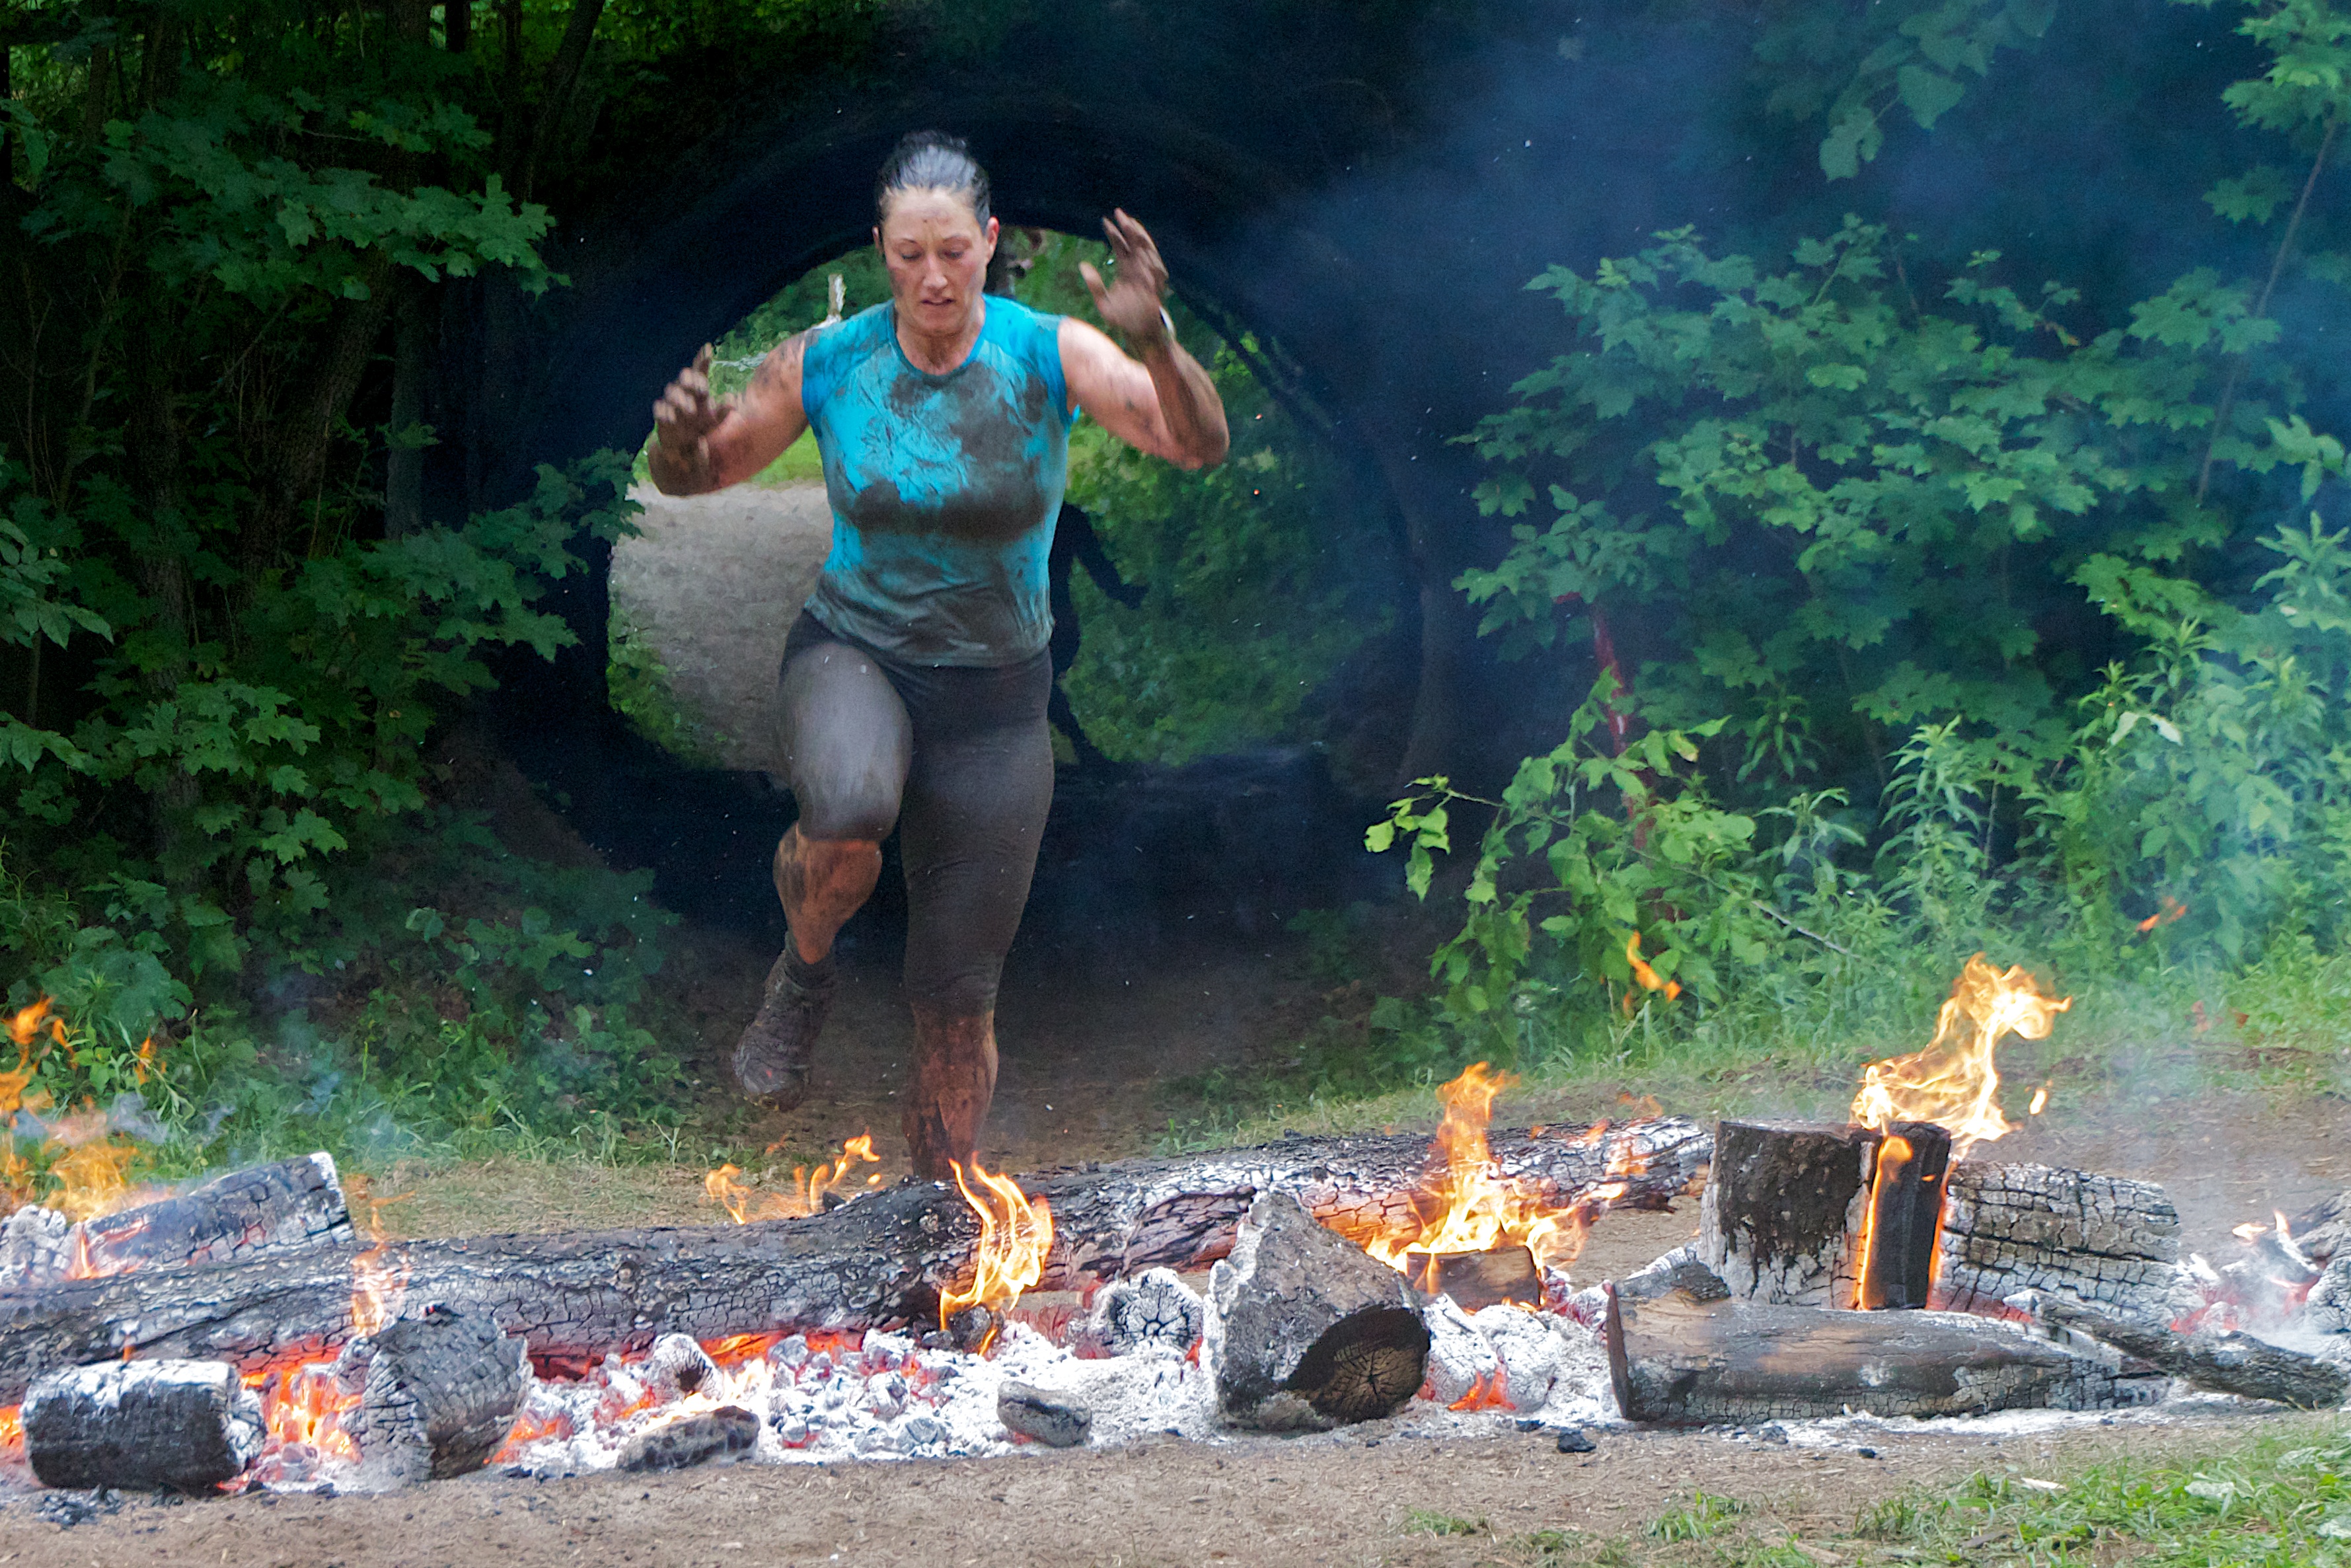
jungle, campfire, spartanrace, screenshot